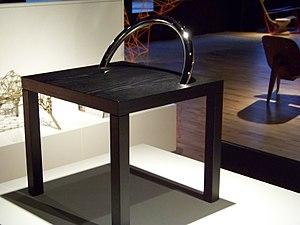
Shiro Kuramata est un designer japonais, né le 29 novembre 1934 à Tōkyō et décédé le 1ᵉʳ février 1991.